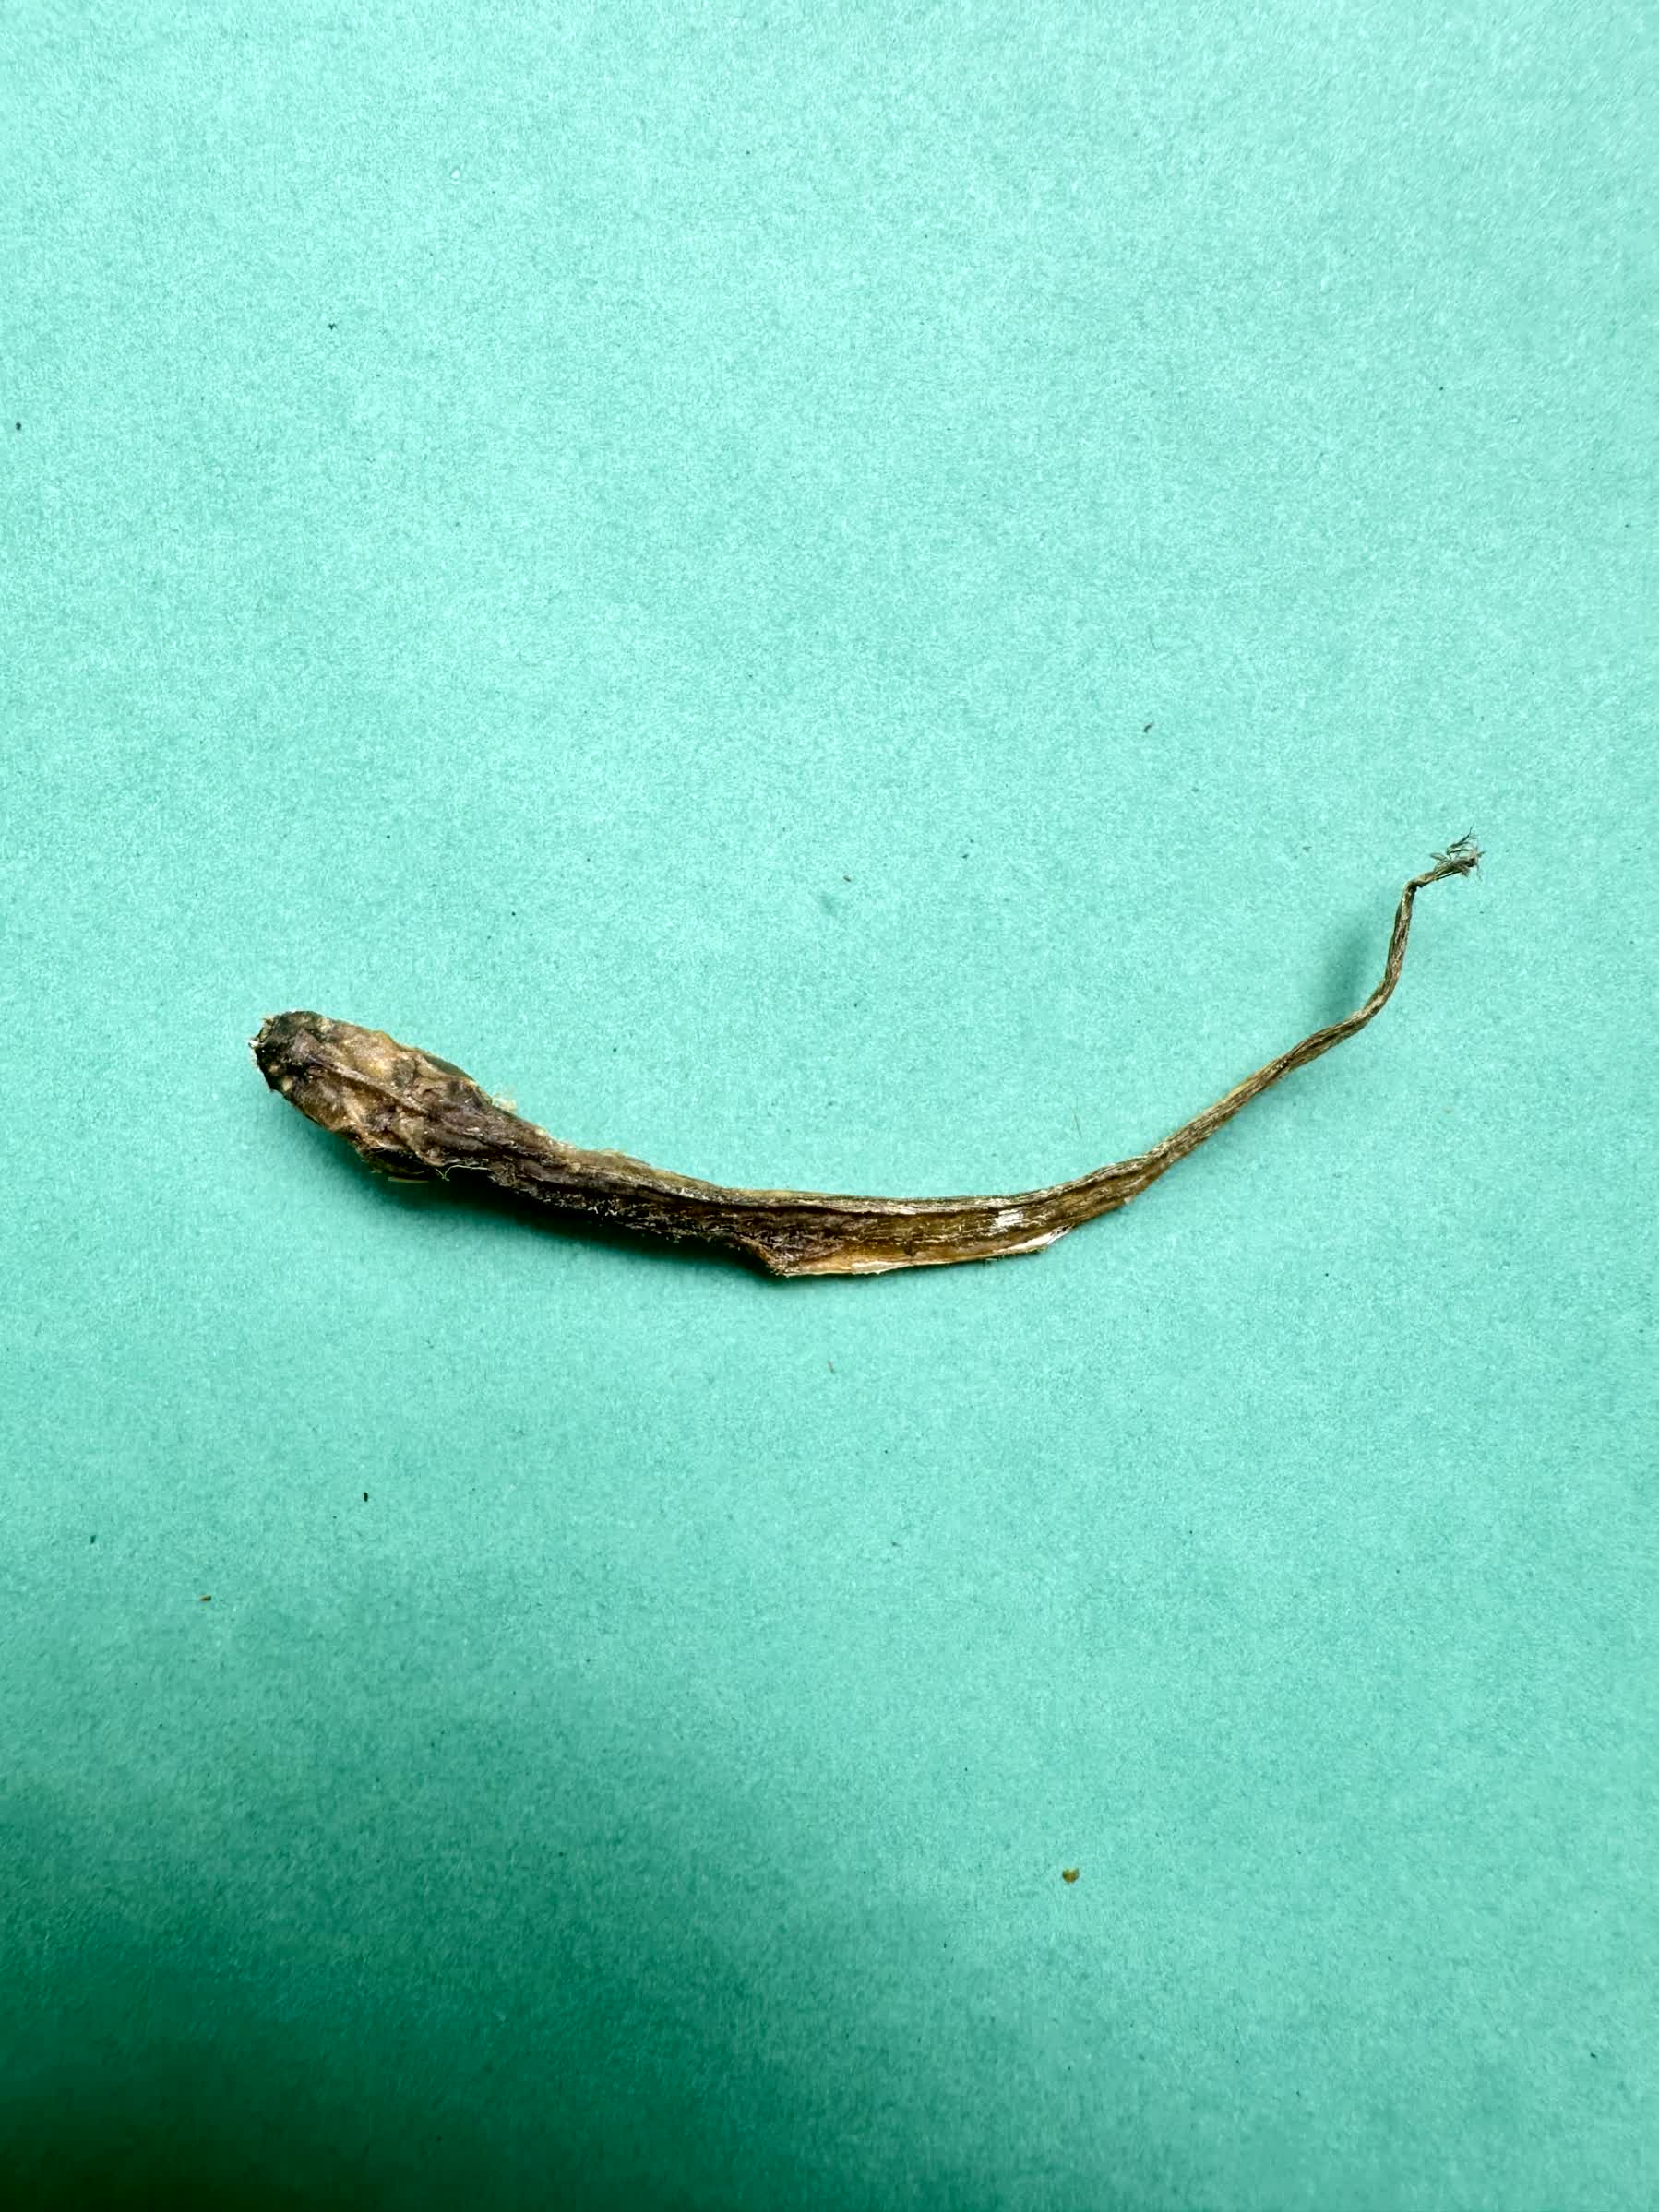
Species: Chewa